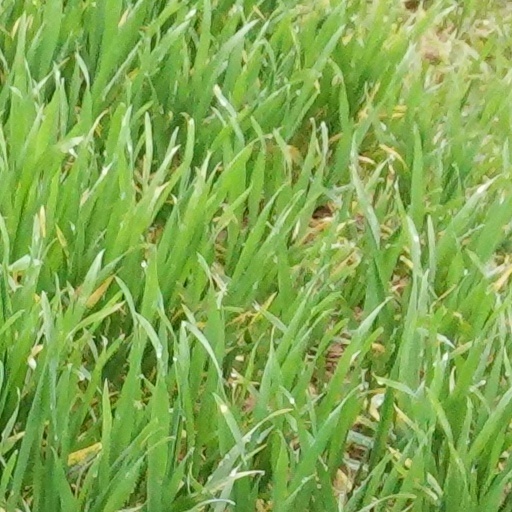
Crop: wheat